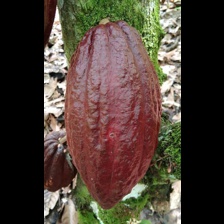
Label: sana